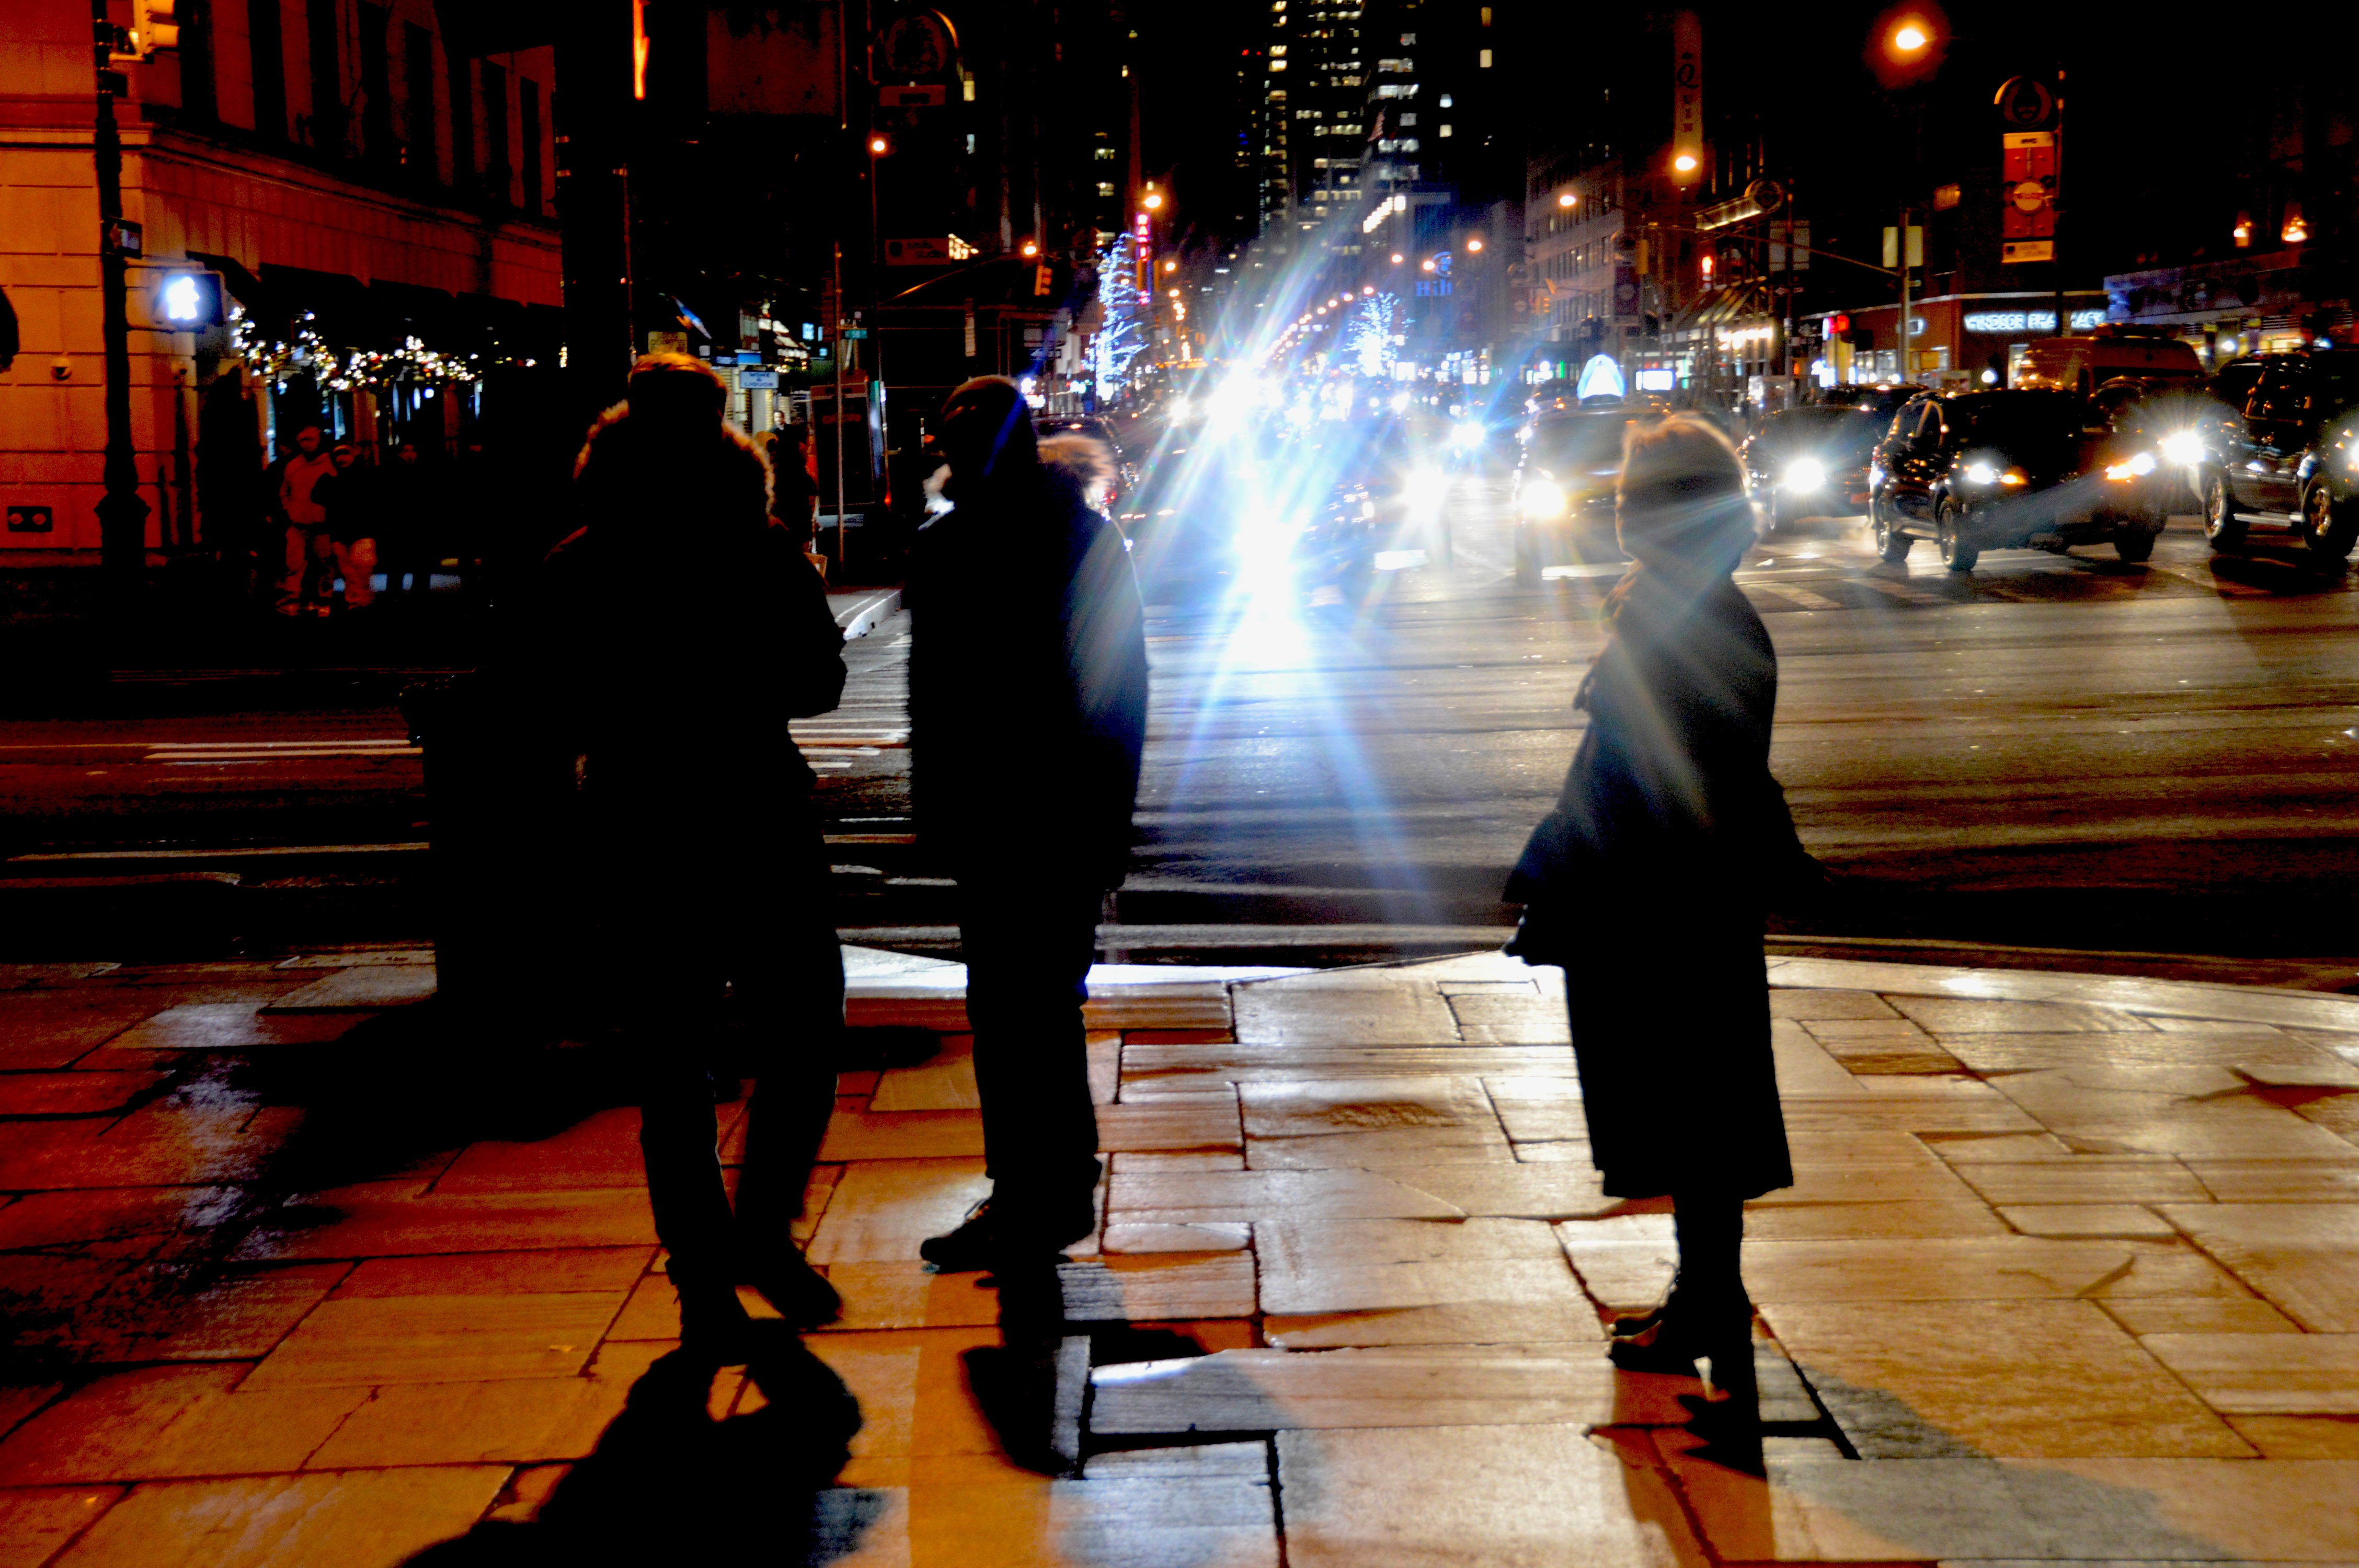
pedestrian, light, road, street, night, crowd, evening, infrastructure